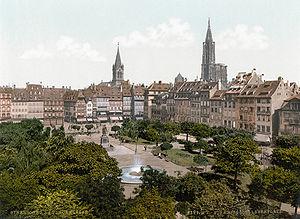
La place Kléber est la principale place publique du centre-ville de Strasbourg.
Strasbourg est une commune française située dans le département du Bas-Rhin. Préfecture du département, elle est également, depuis le 1ᵉʳ janvier 2016, le chef-lieu de la région Grand Est. Capitale de la région historique d'Alsace, la ville est bordée par le Rhin et frontalière avec l'Allemagne.
Strasbourg est une ville du Nord-Est de la France, située sur la rive gauche du Rhin. Fondée par les Romains en 12 av. J.-C. la ville passe sous le contrôle des Mérovingiens au VIIIᵉ siècle avant d'être rattachée au Saint-Empire romain germanique. Rayonnante durant tout le Moyen Âge, elle est conquise par Louis XIV en 1681. Puis, entre 1870 et 1945, Strasbourg va changer quatre fois de nationalité. Elle est aujourd'hui une ville symbole de la réconciliation franco-allemande.